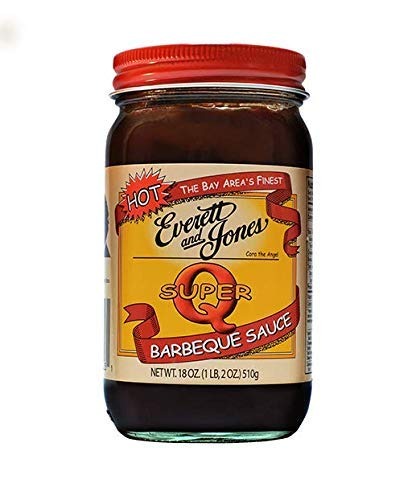
Item Name: EVERETT AND JONES Hot BBQ Sauce, 18 OZ
Bullet Point 1: No hydrogenated fats or high fructose corn syrup allowed in any food
Bullet Point 2: No bleached or bromated flour
Product Description: Barbecue Sauces
Value: 18.0
Unit: Ounce

Price: 7.79